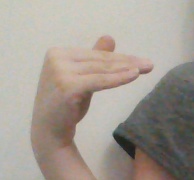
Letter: khaa